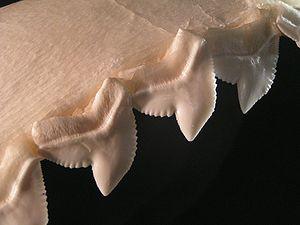
Gros-plan de dents de requin tigre, montrant leur tranchant denté.
Une attaque de requin est un accident au cours duquel un contact physique agressif a été formellement établi entre un requin et un être humain. Ce fait entraîne la détérioration de l'équipement, des blessures voire la mort de la victime. Les attaques de requins envers l'homme sont rares. Les raisons conduisant à une attaque ne sont pas connues, notamment en raison du manque de statistiques fiables.
Les requins, squales ou sélachimorphes forment un super-ordre de poissons cartilagineux, possédant cinq à sept fentes branchiales sur les côtés de la tête et les nageoires pectorales qui ne sont pas fusionnées à la tête.